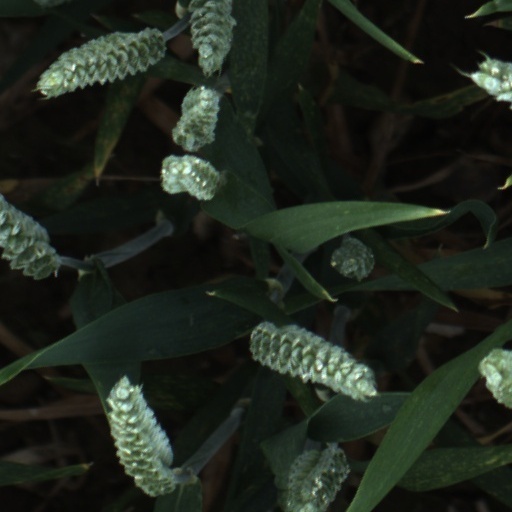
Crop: wheat